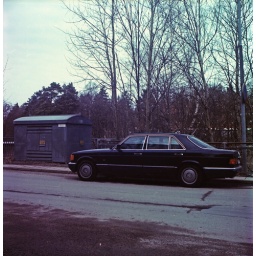
A car in a road in a city